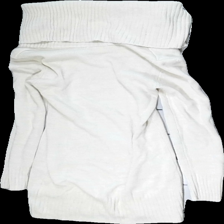
View: back
Type: Sweater
Category: Ladies
Brand: H&M
Colors: Beige
Material: 100% acrylic
Cut: Turtle neck
Size: XS
Season: Autumn
Price range: <50
Recommended usage: Export